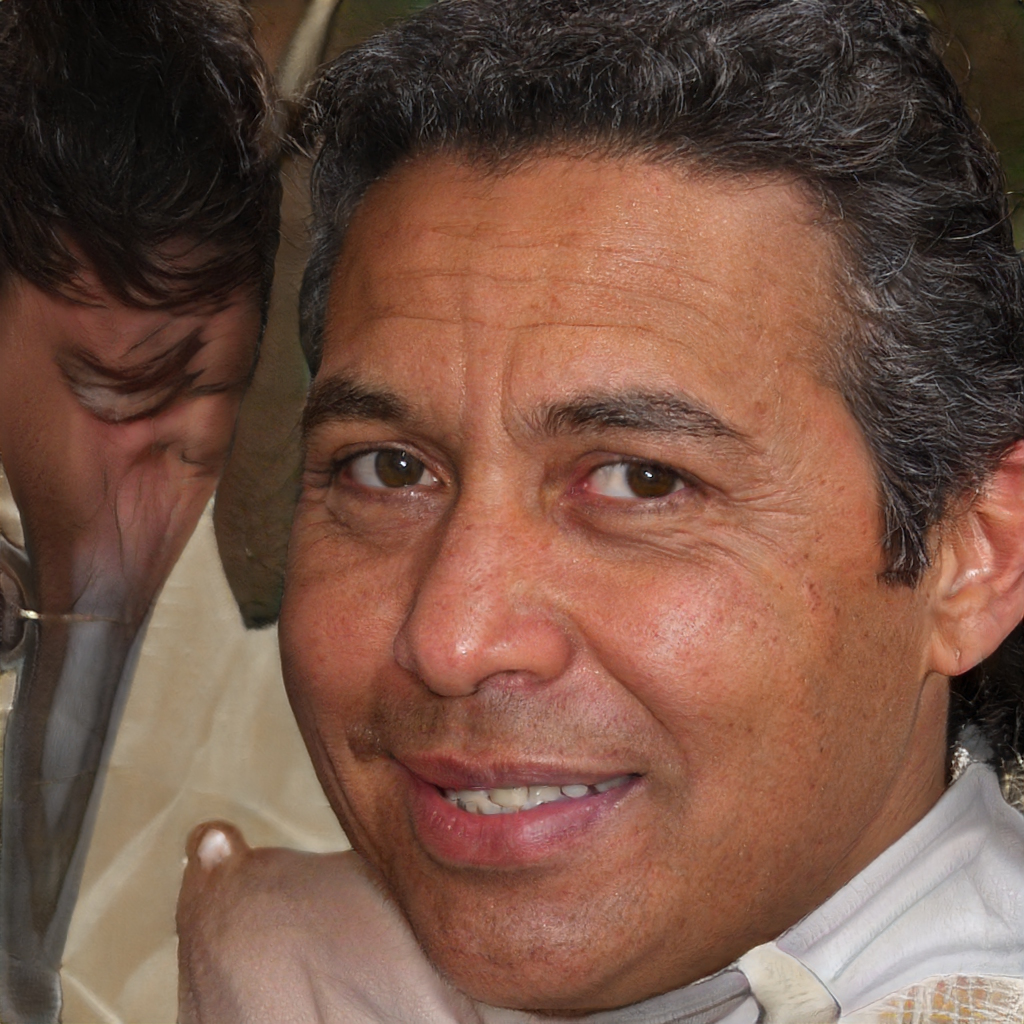
Gender: Male